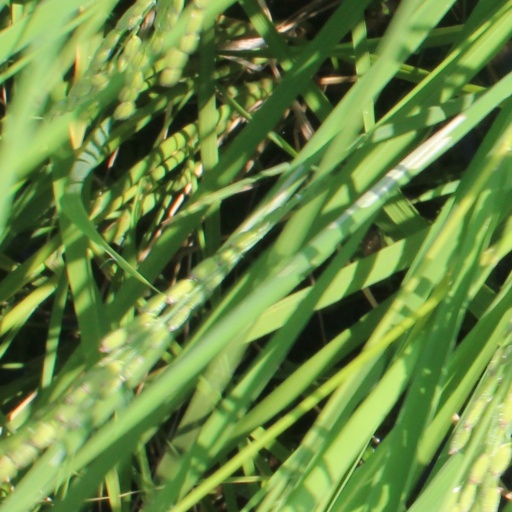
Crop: rice